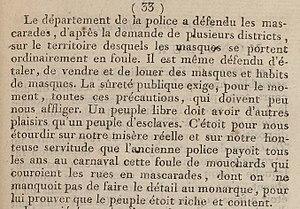
Annonce de l'interdiction du Carnaval de Paris en 1790. Avec des explications sensées justifier celle-ci.
Le Carnaval de Paris qui est jadis, entre autres la fête des femmes de Paris, la fête des enfants ou des artisans de Paris est aussi de facto la Fête de la police de Paris.